Łazienki Park

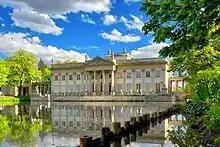
Rear (north) façade

The principal edifice of Łazienki is the Palace on the Isle. It was originally a baroque Bath-House erected in about 1680 by Lubomirski according to the design of Tylman van Gameren, the most outstanding architect in Poland at that time. The square-shaped structure had a three-side protrusion on its northern elevation. Inside was a round hall with a fountain and the hall was topped by a cupola illuminated from above by lanterns. The walls were studded with pebbles, seashells and imitated grotto. Adjoining it was a bath chamber with walls adorned by bas-reliefs. Both the building's interior as well as its exterior elevation were richly decorated with stucco, sculptures and murals. A portion of the original decorations survived on the entrance wall of the columned portico. Also original is the Latin inscription to be read as a rebus. In translation, it states: "This house hates sorrow, loves peace, offers a bath, recommends an idyllic life and wishes to play host to honest men."